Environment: real
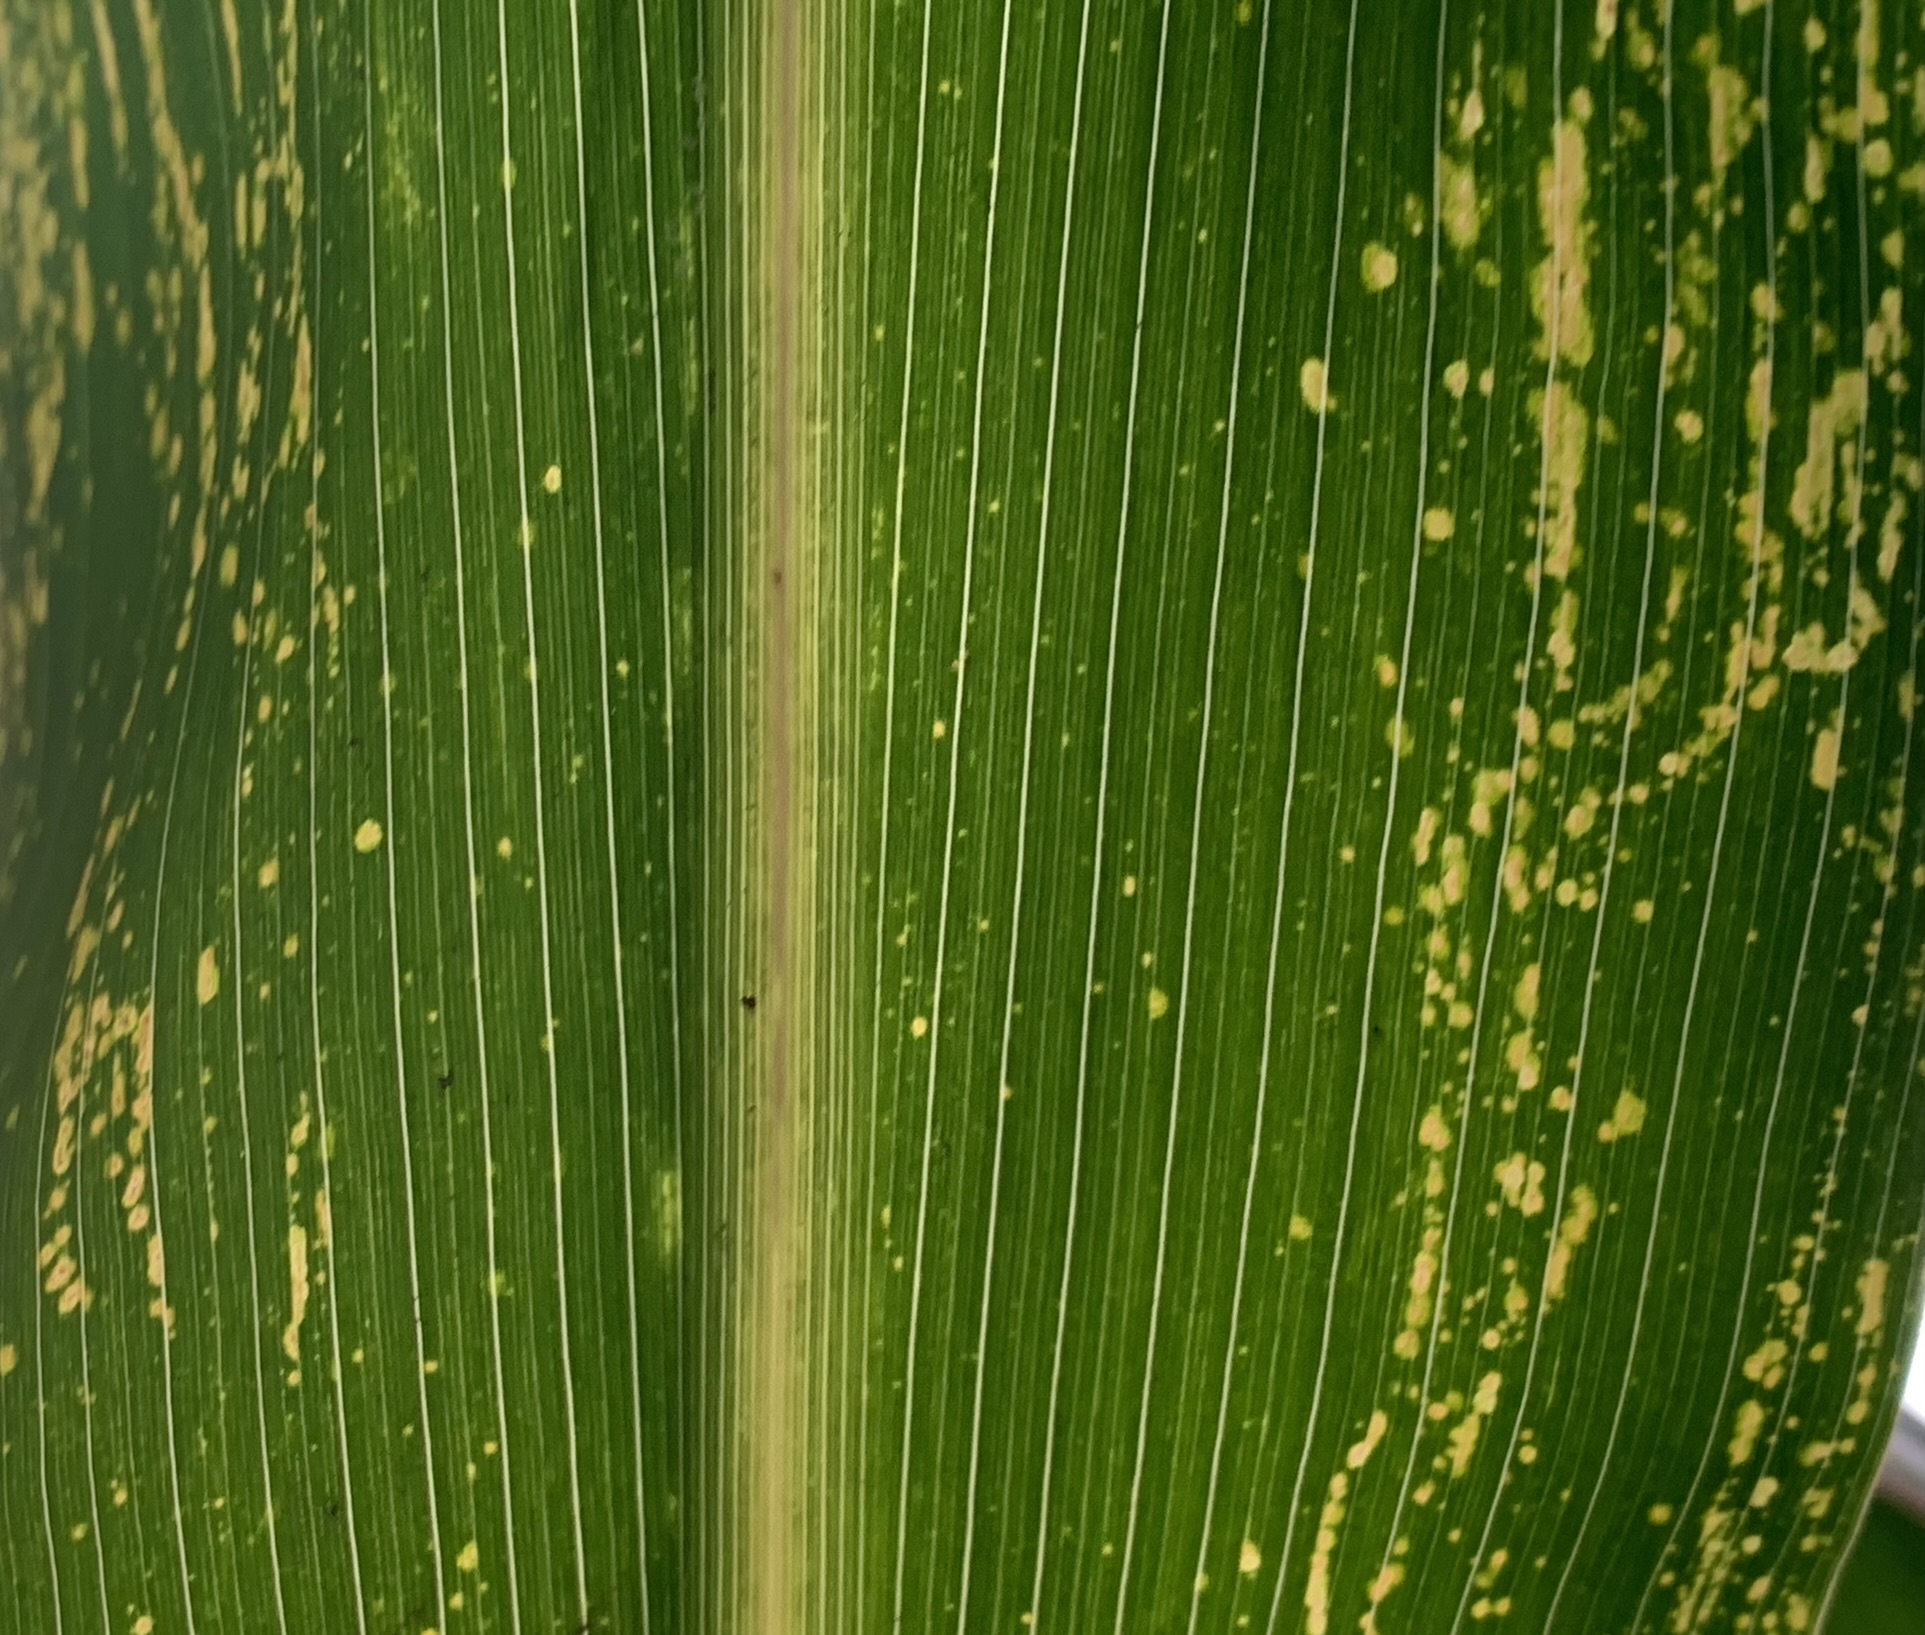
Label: lethal_necrosis